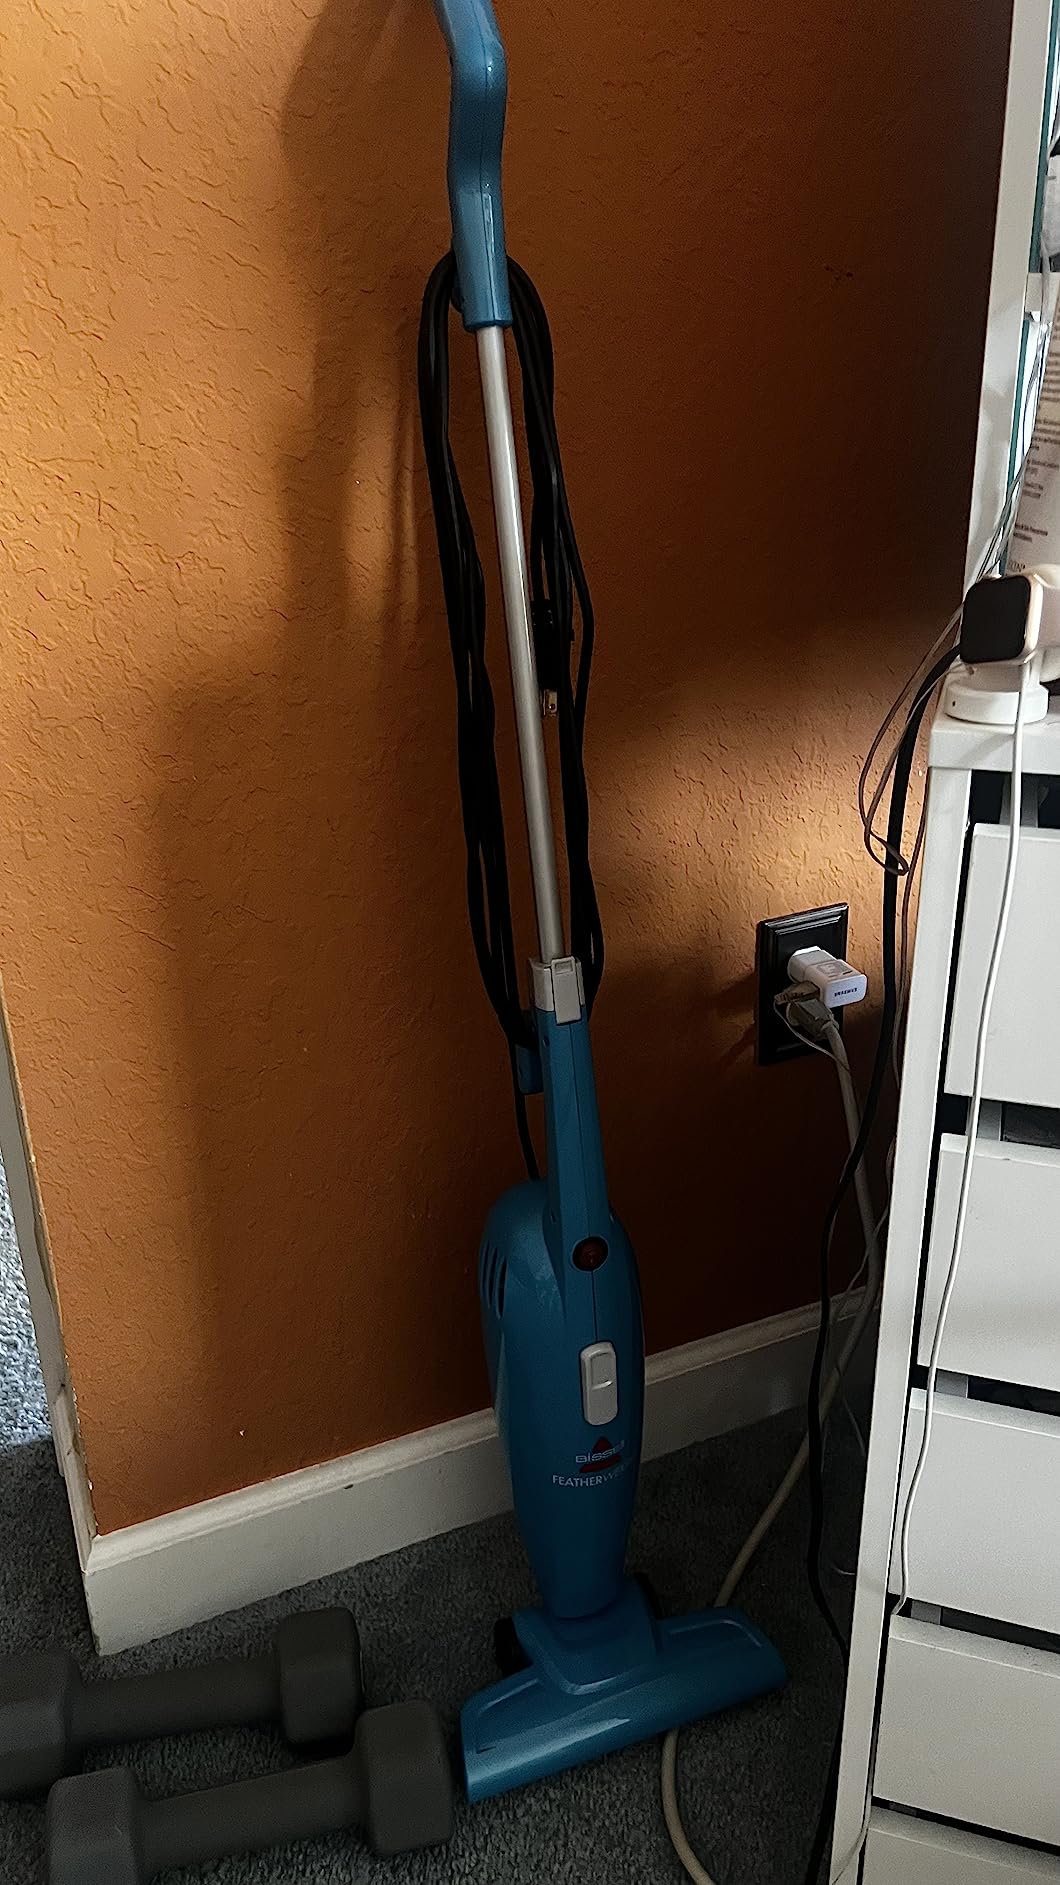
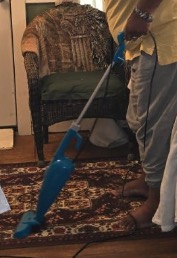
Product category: items_vacuum
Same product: yes